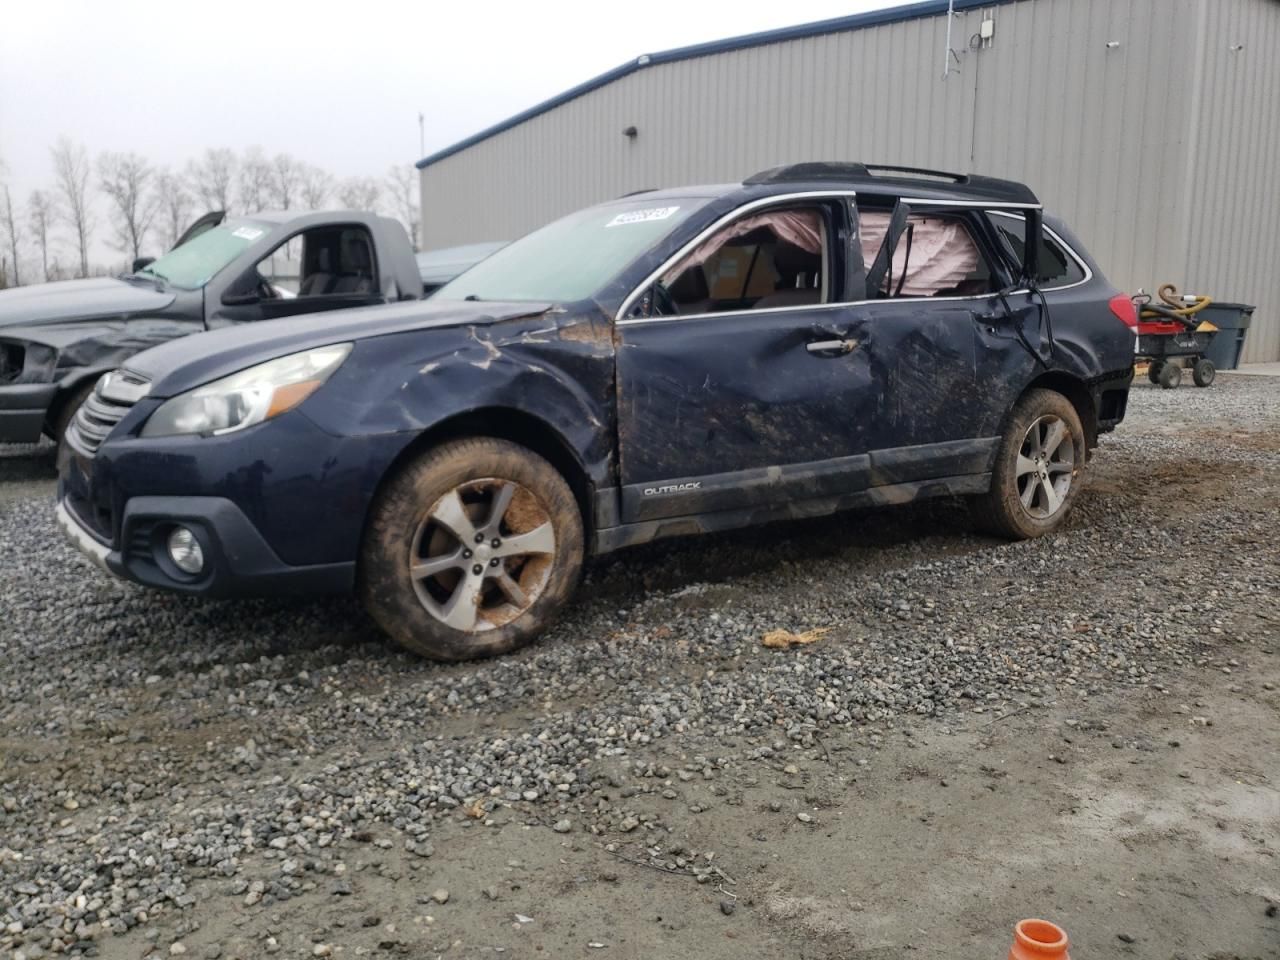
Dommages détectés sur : aile avant gauche, porte avant gauche, porte arrière gauche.
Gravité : majeur